History of Chelsea F.C. (1905–1952)

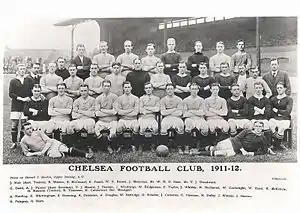
Chelsea's complete roster for the 1911–12 season

Lewis was succeeded by David Calderhead, who was to manage Chelsea for the next 26 years. The club's early seasons produced little success, and they yo-yoed between the First and Second divisions. They were relegated in 1909–10, promoted in 1911–12 and finished 19th in 1914–15, the final competitive season before football in England was suspended owing to World War I. The club would normally have been relegated, but when regular football resumed in 1919 the league was expanded to 22 teams and Chelsea were re-elected to the First Division.